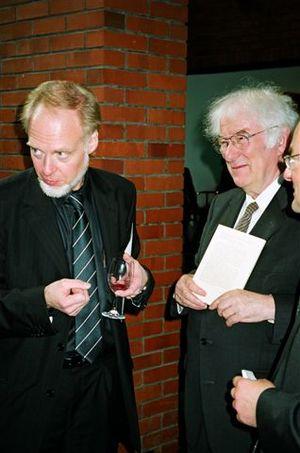
La otra sentimentalidad ou La nueva sentimentalidad ou La literatura de la experiencia est un concept poétique né à Grenade en Espagne, en 1983 et créé par trois poètes : Luis García Montero, Javier Egea et Álvaro Salvador.